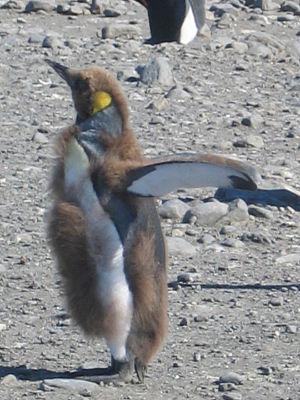
Les oiseaux, encore appelés dinosaures aviens, sont une classe d'animaux vertébrés caractérisée par la bipédie, la disposition des ailes et un bec sans dents.